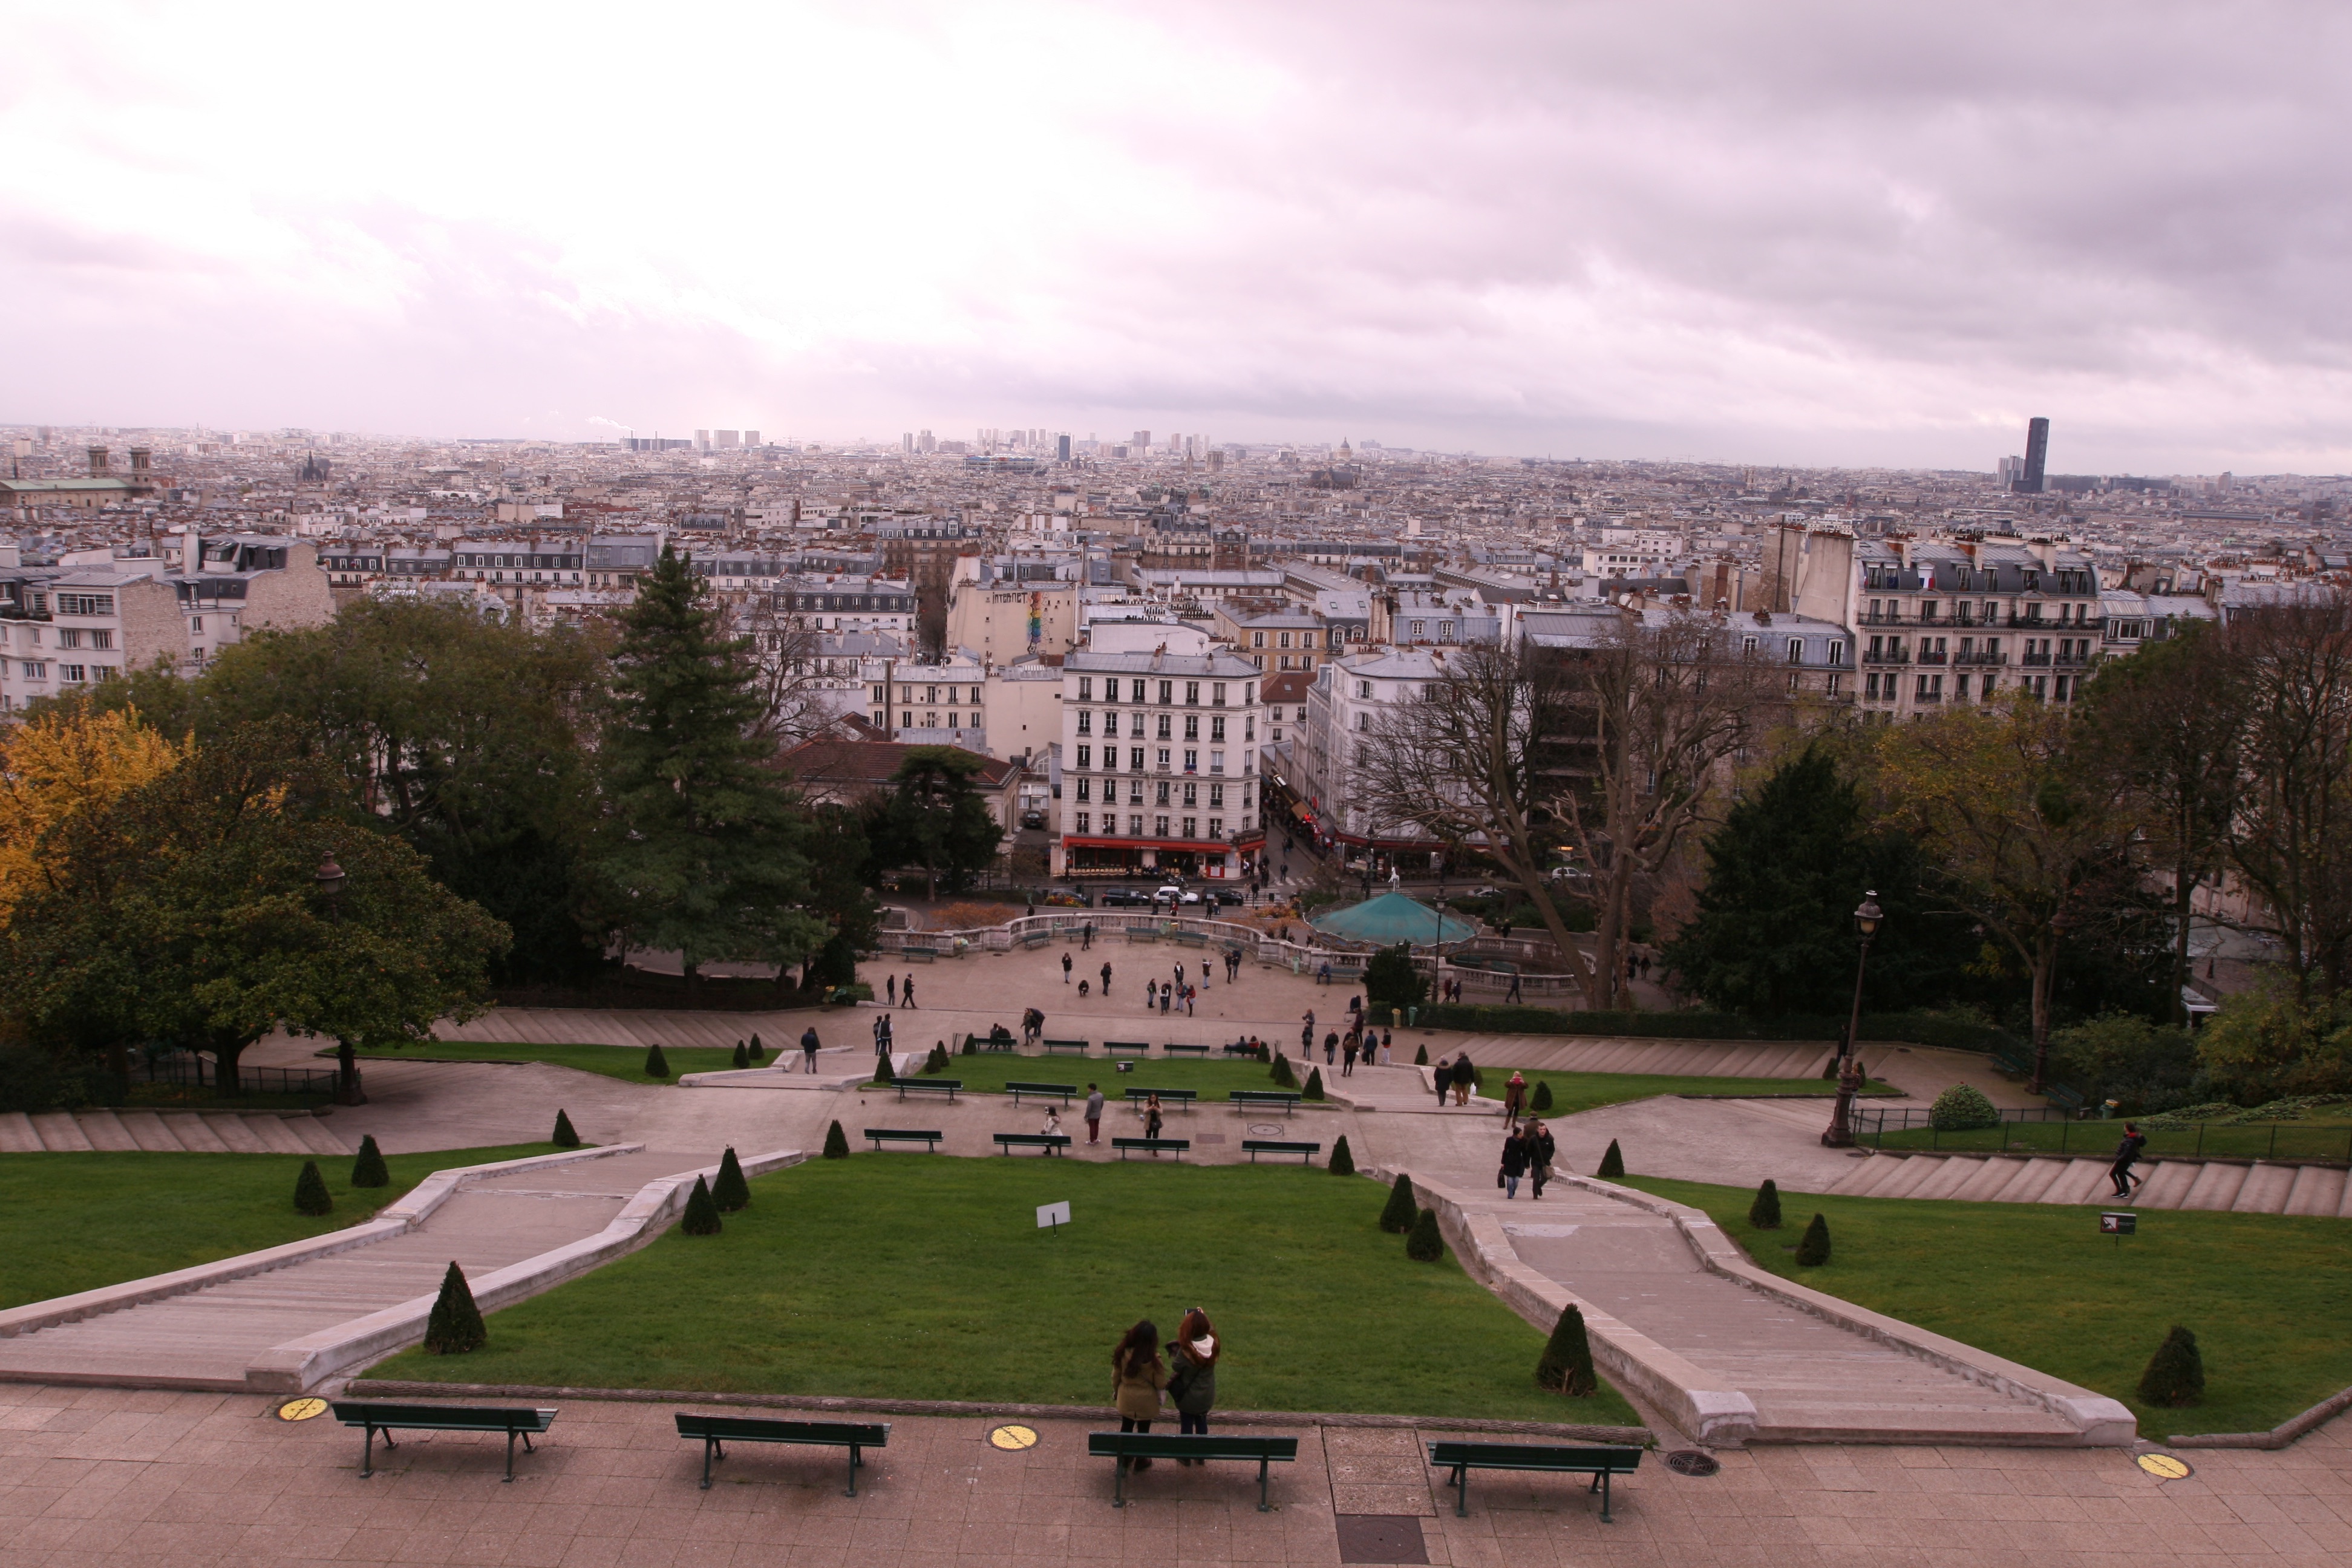
structure, skyline, town, palace, city, cityscape, panorama, plaza, park, landmark, stadium, waterway, town square, estate, human settlement, sport venue